Mérindol massacre

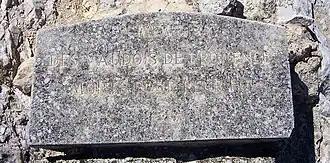
Mérindol plaque "In memory of the "Vaudois" who died for their faith".

The leaders in the 1545 massacres were Jean Maynier d'Oppède, the new First President of the "parlement" of Provence, and Antoine Escalin des Aimars, who was returning from the Italian Wars with 2,000 veterans, the "Bandes de Piémont" . Escalin was on his way to fight against the English in the area of Boulogne after returning from an embassy to Constantinople, where he was French Ambassador to the Ottoman Empire. While in Marseilles in 1545, he was requested to assist Jean Maynier d'Oppède in the repression.